Extended female sexuality

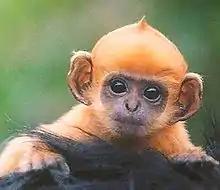
An infant Old World monkey

Hrdy's hypothesis is an extension of the male assistance hypothesis, in that both hypotheses argue that women have evolved this adaptation to gain some tangible benefit from males. According to Hrdy's hypothesis, extended female sexuality is an adaptive process with an aim of creating paternity confusion in their male counterparts. Paternity confusion refers to the male being unsure as to whether offspring are genetically his own. If the female mates with different males (at all points of her ovarian cycle) whilst concealing fertility, then the males will inevitably have paternity confusion.